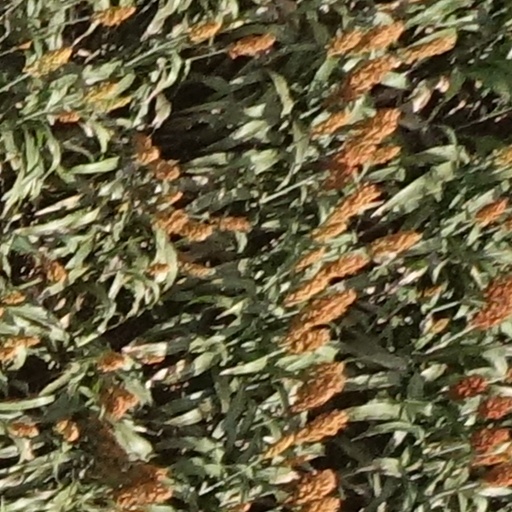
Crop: sorghum